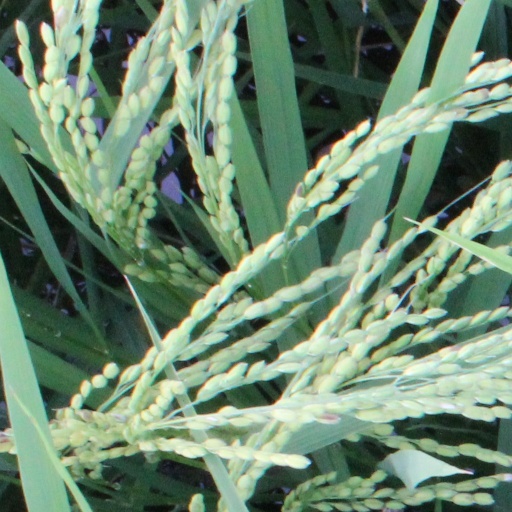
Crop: rice